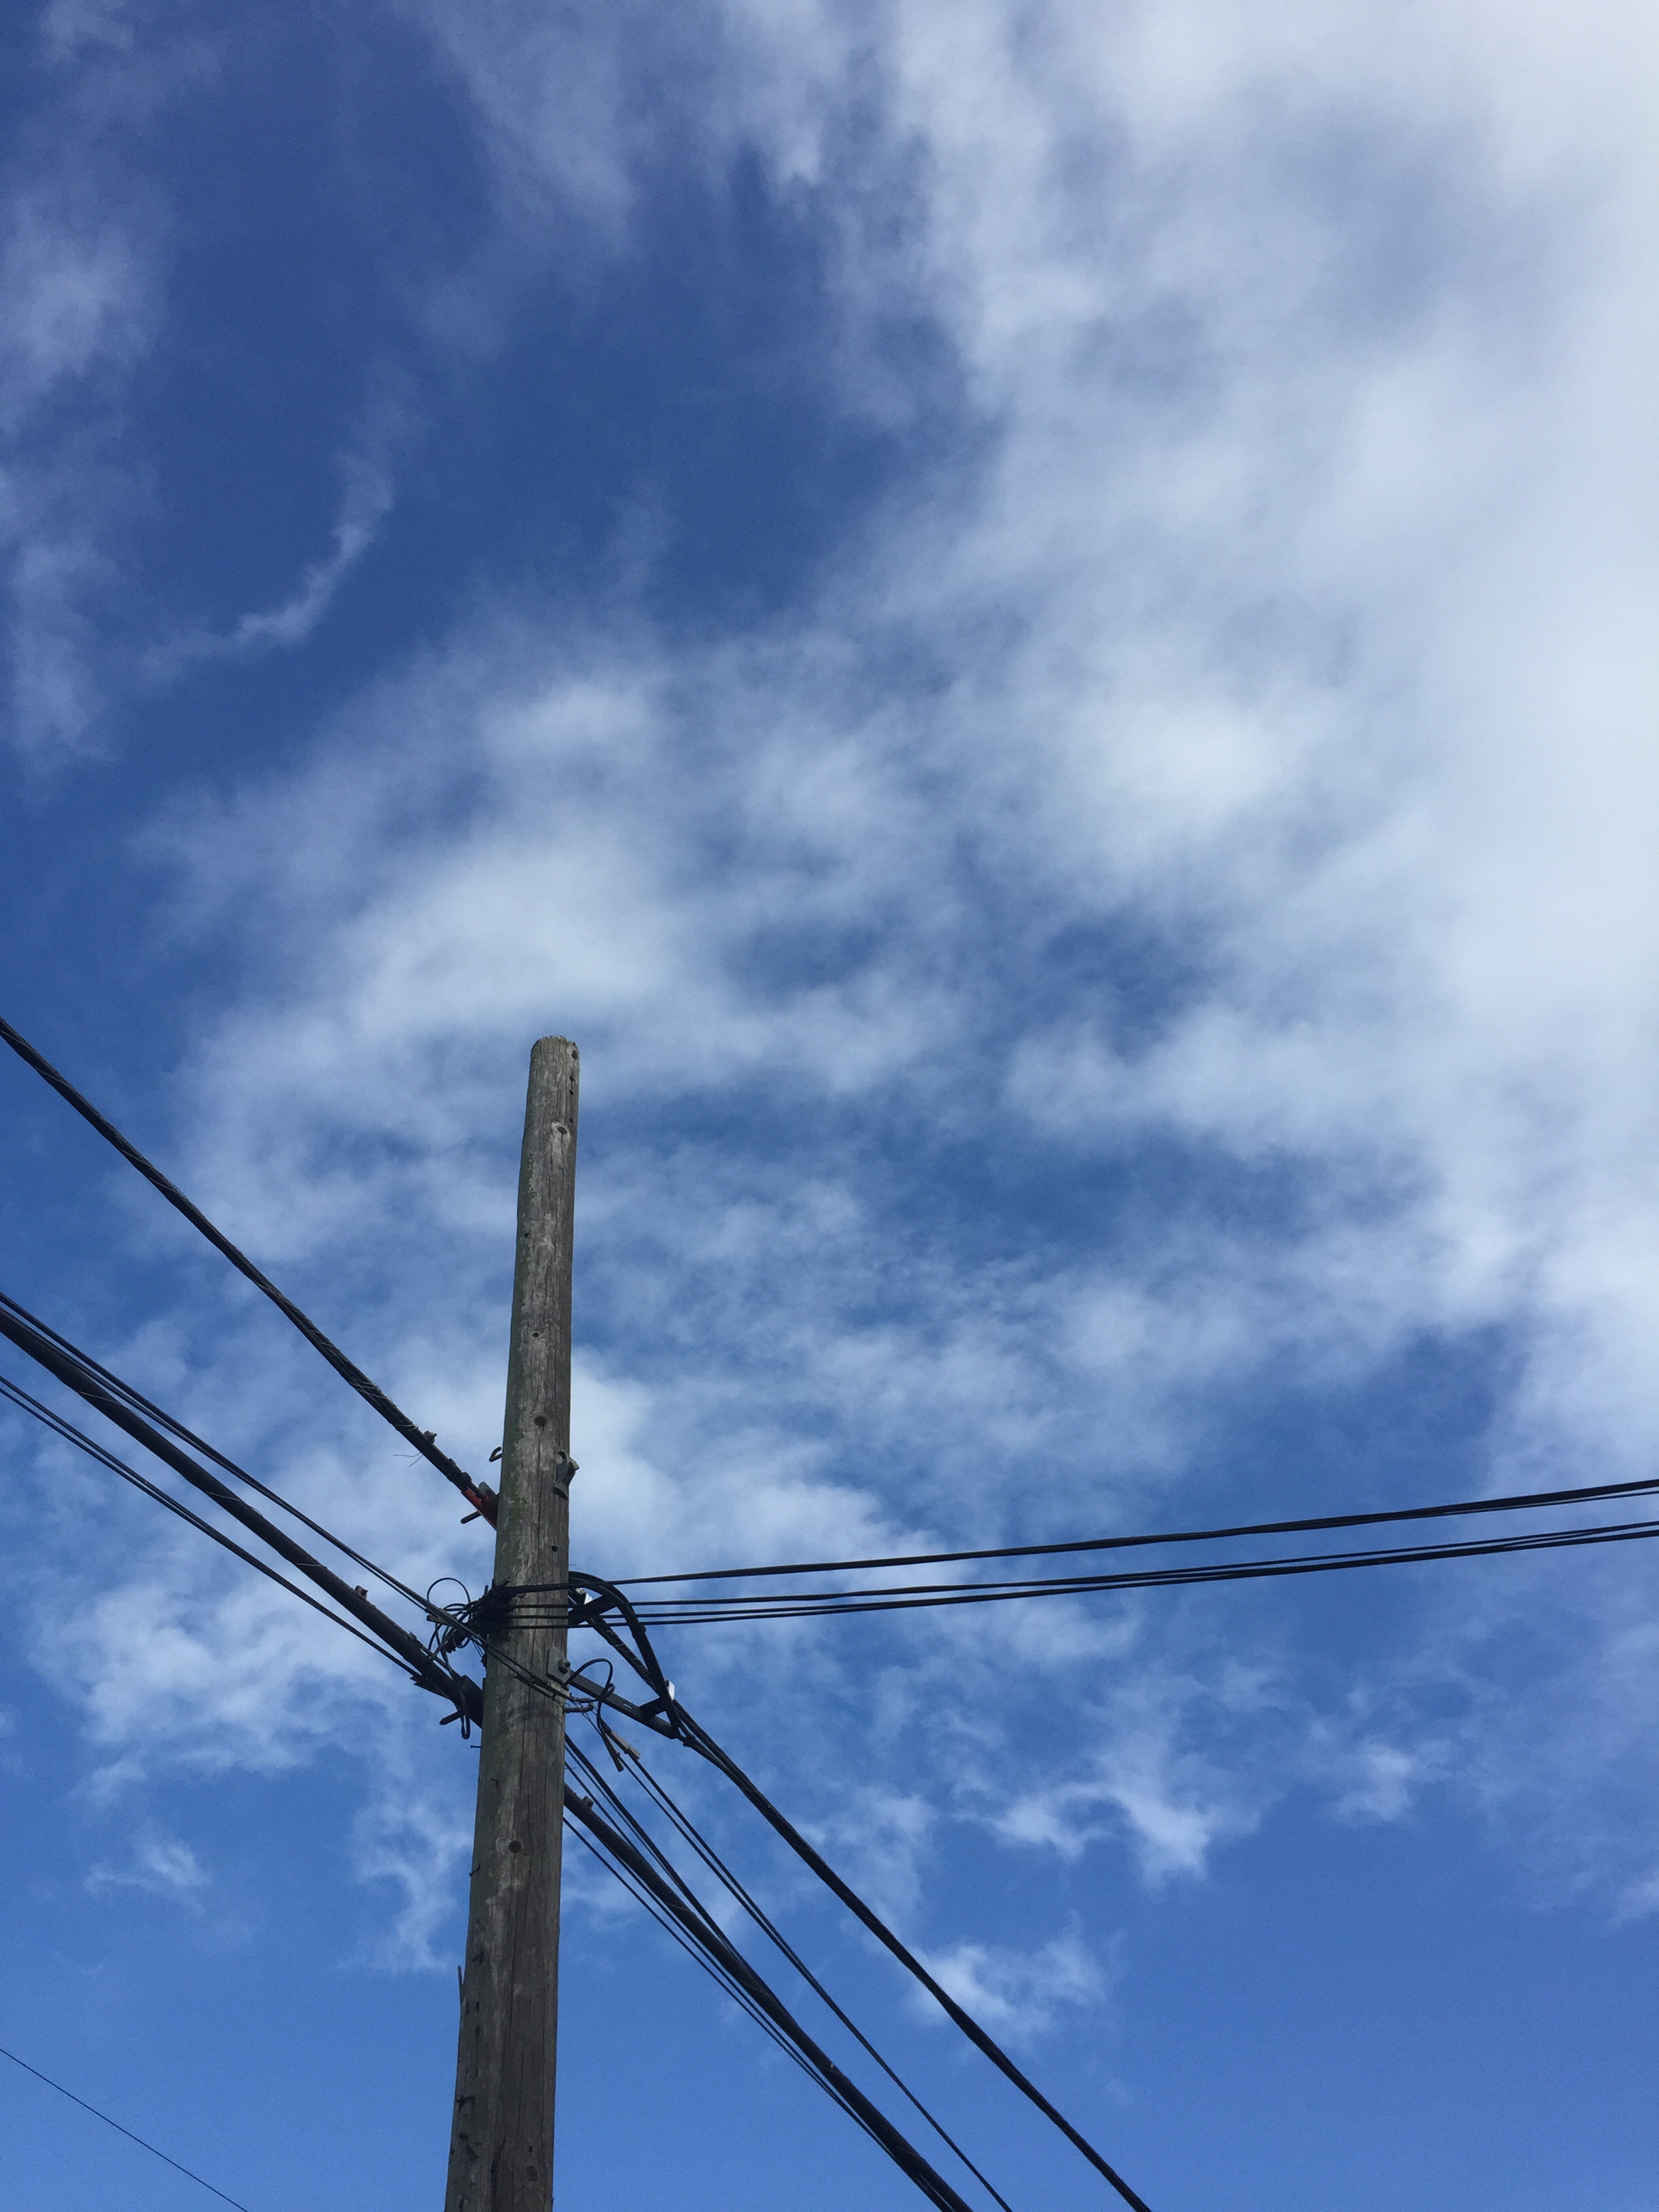
cloud, sky, wind, line, tower, mast, blue, street light, electricity, transmission tower, meteorological phenomenon, atmosphere of earth, outdoor structure, electrical supply, overhead power line